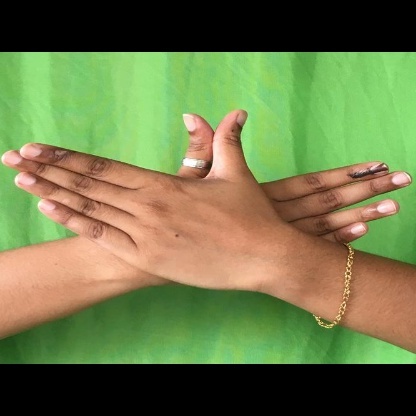
Mudra: Garuda